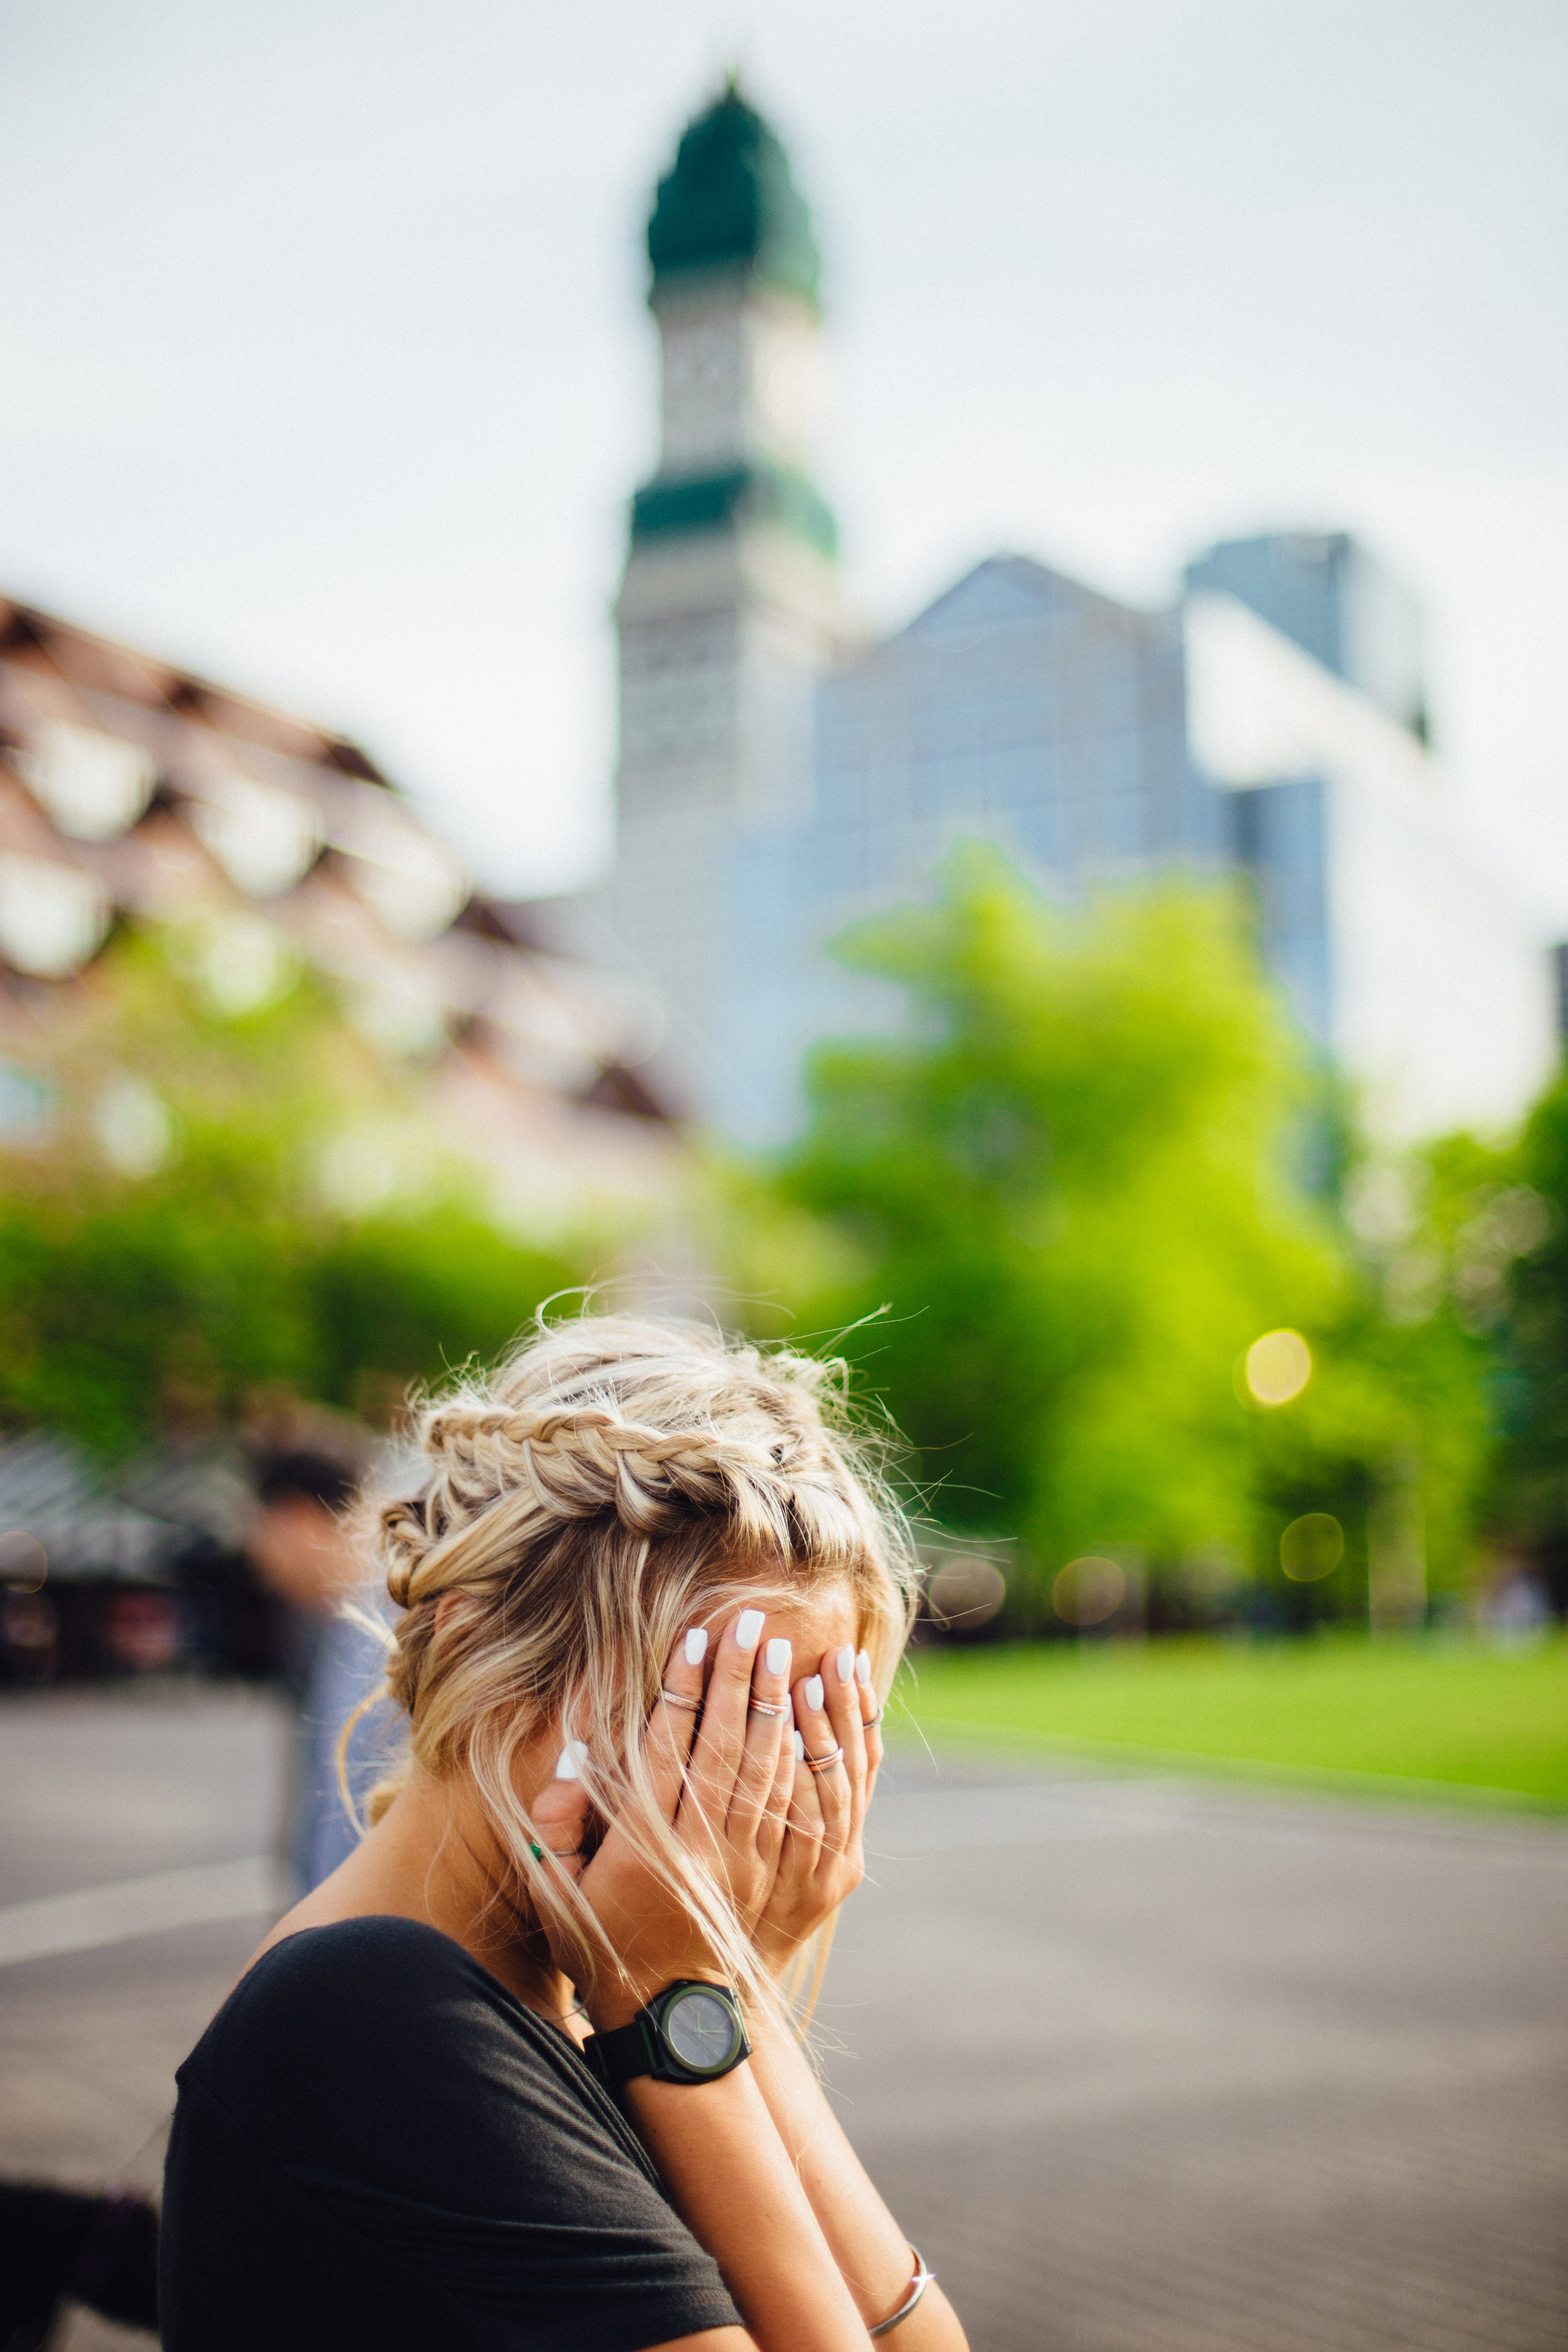
person, woman, photography, sadness, spring, color, blonde, sad, photograph, femme, beautiful, sexy, crying, shy, interaction, sexual, broken hearted